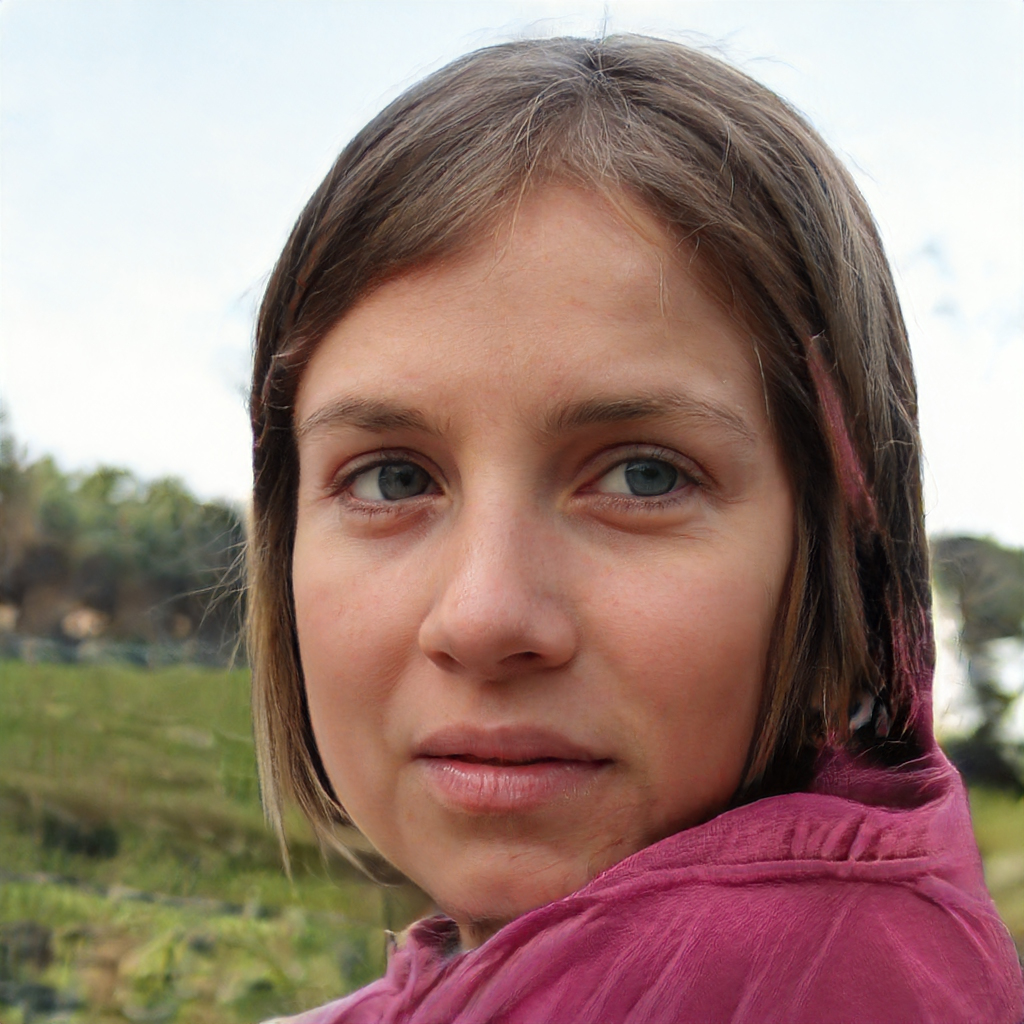
Gender: Female